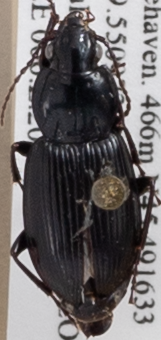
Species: Pterostichus mutus
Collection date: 2022-07-19
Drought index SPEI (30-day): -1.45
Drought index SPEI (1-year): -0.03
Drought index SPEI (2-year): -0.24